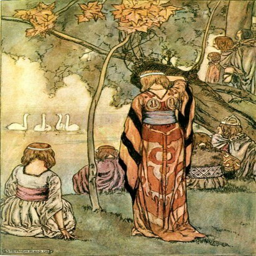
the children of deity , mythology .